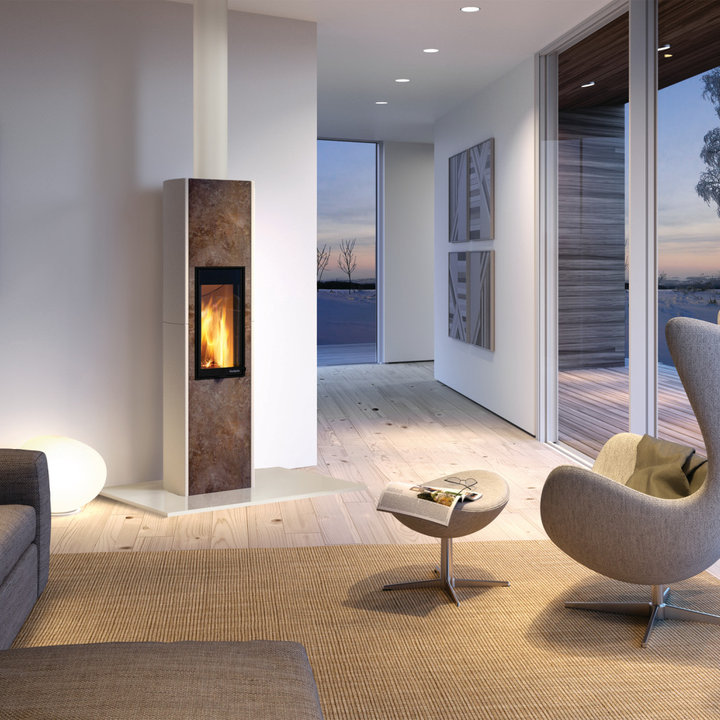
Style: Scandinavian